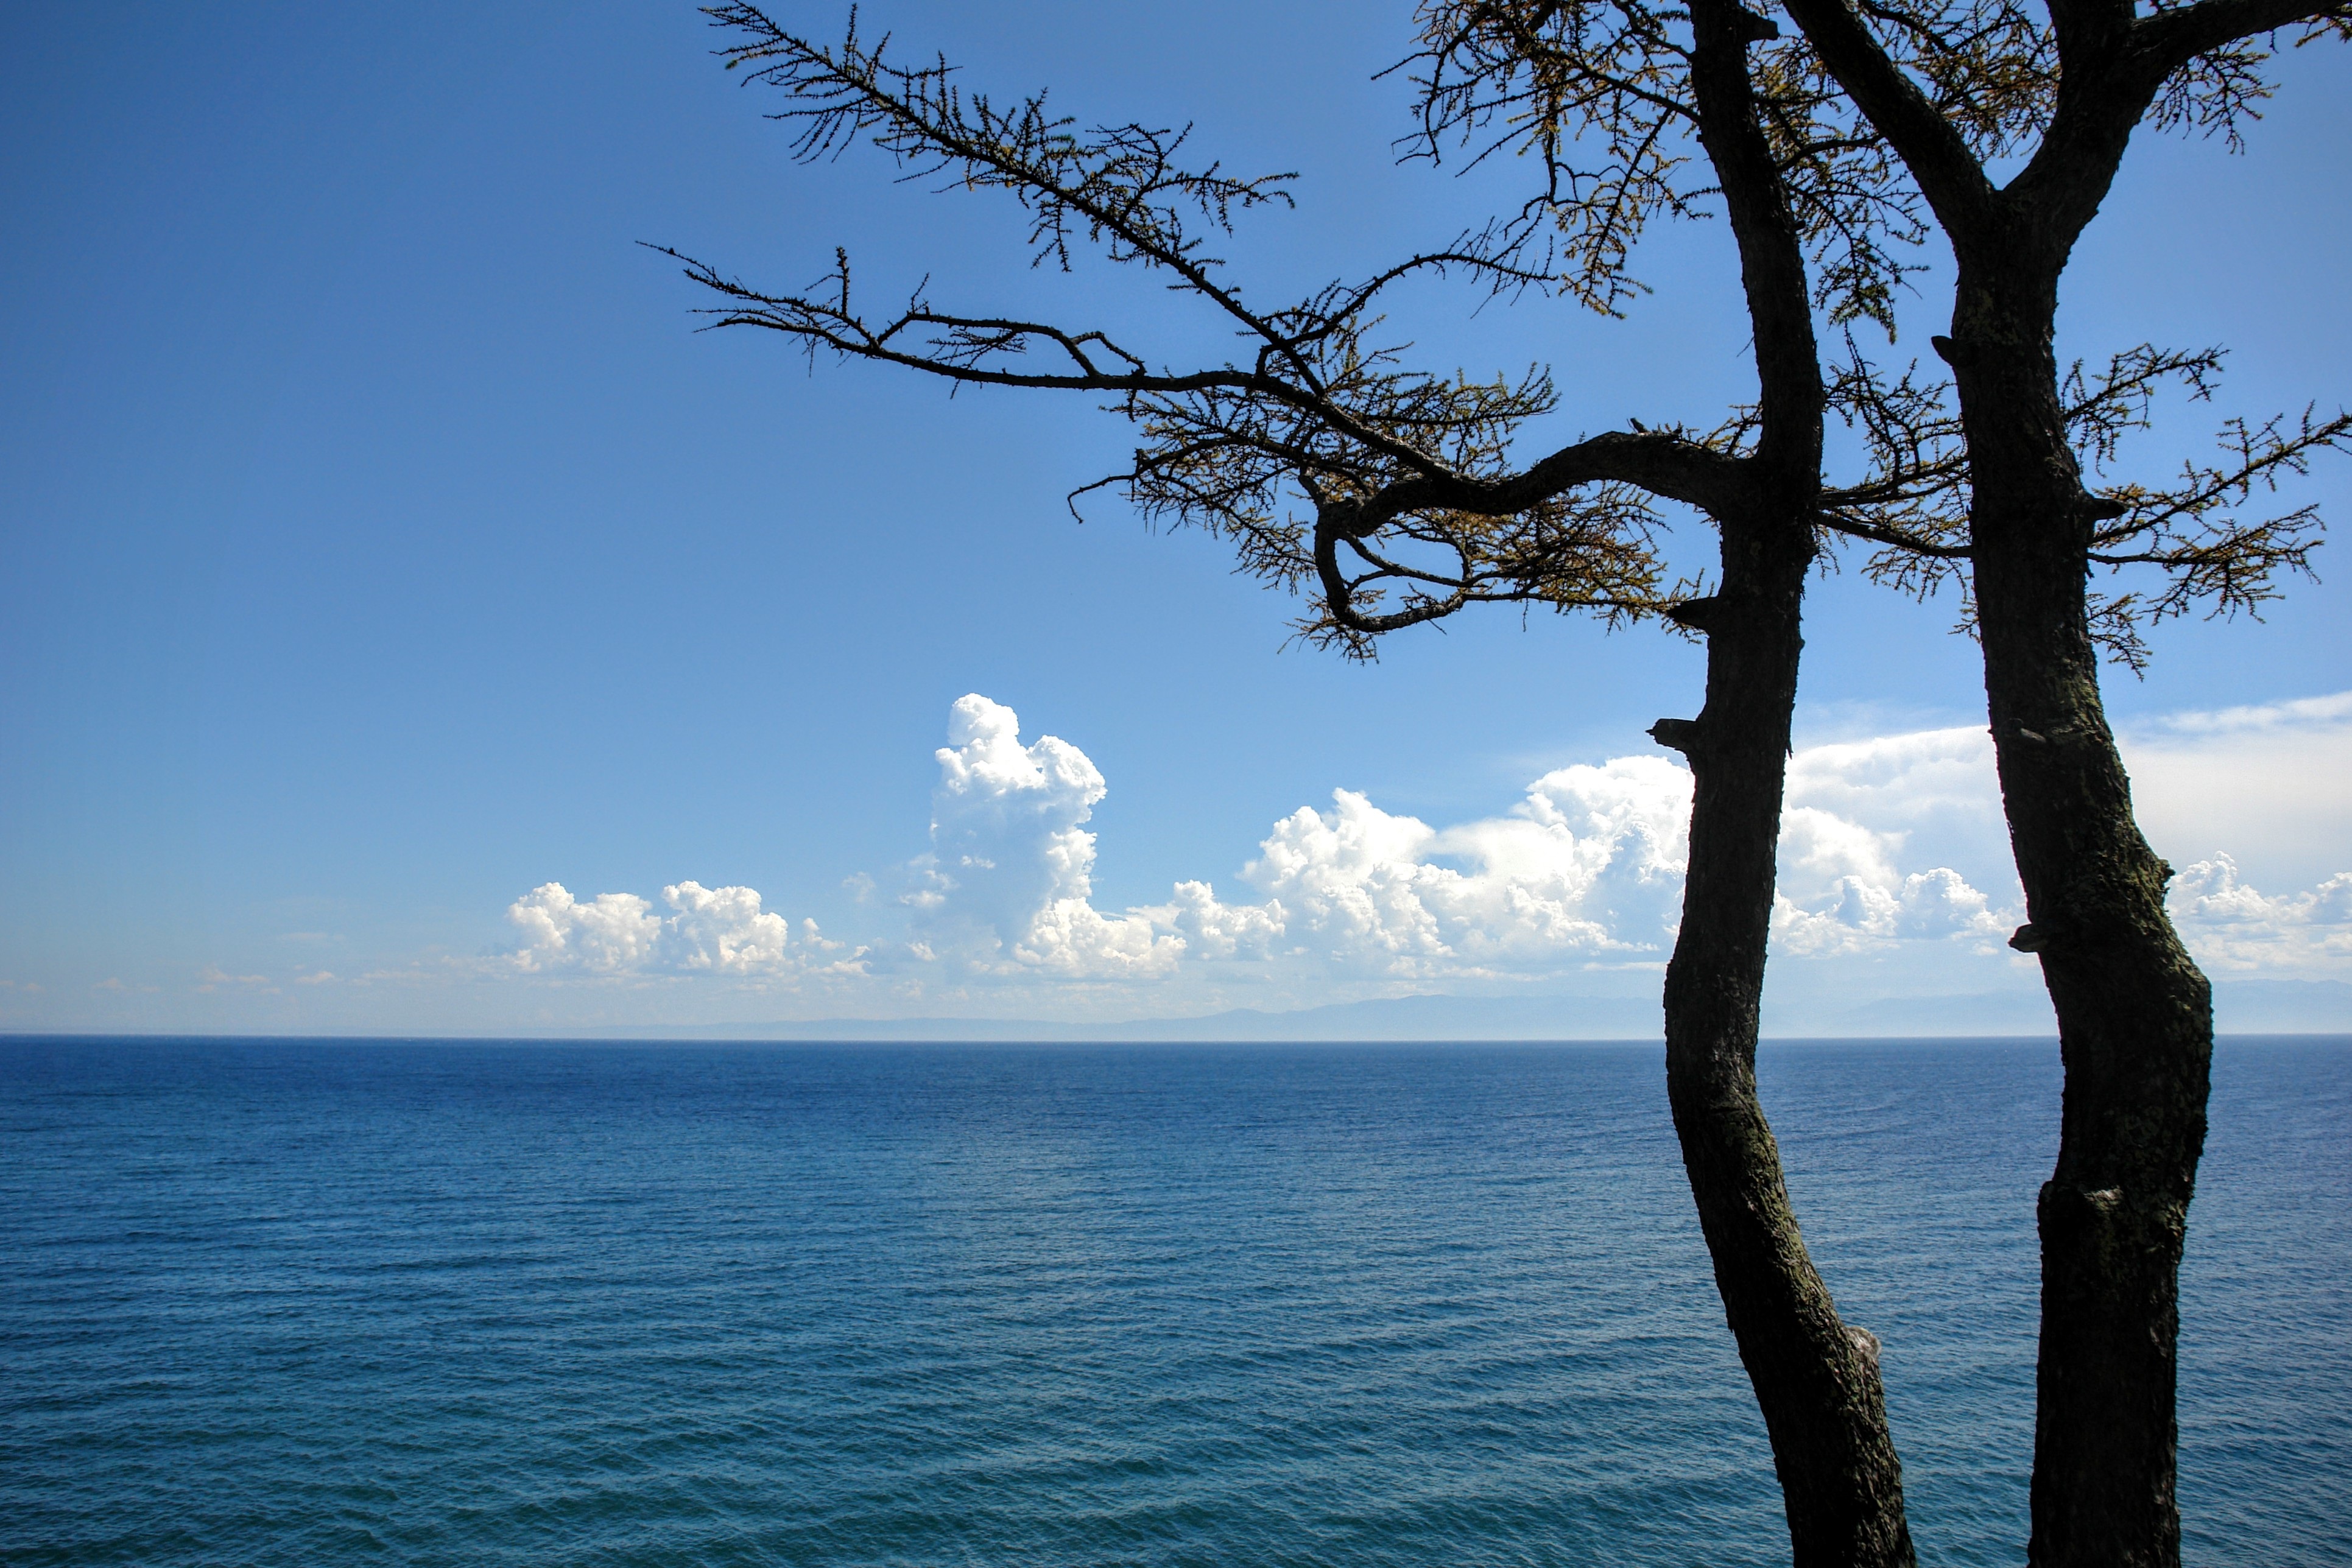
landscape, sea, coast, tree, water, nature, ocean, horizon, cloud, plant, sky, sunlight, lake, view, reflection, body of water, trees, russia, baikal, baikalsee, irkutsk, woody plant